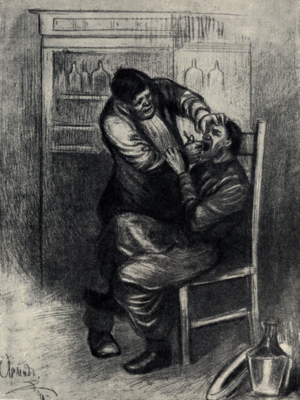
Chirurgie est une nouvelle d'Anton Tchekhov, parue en 1884.